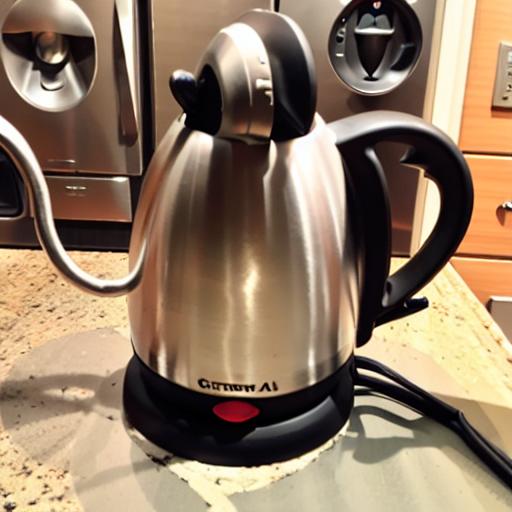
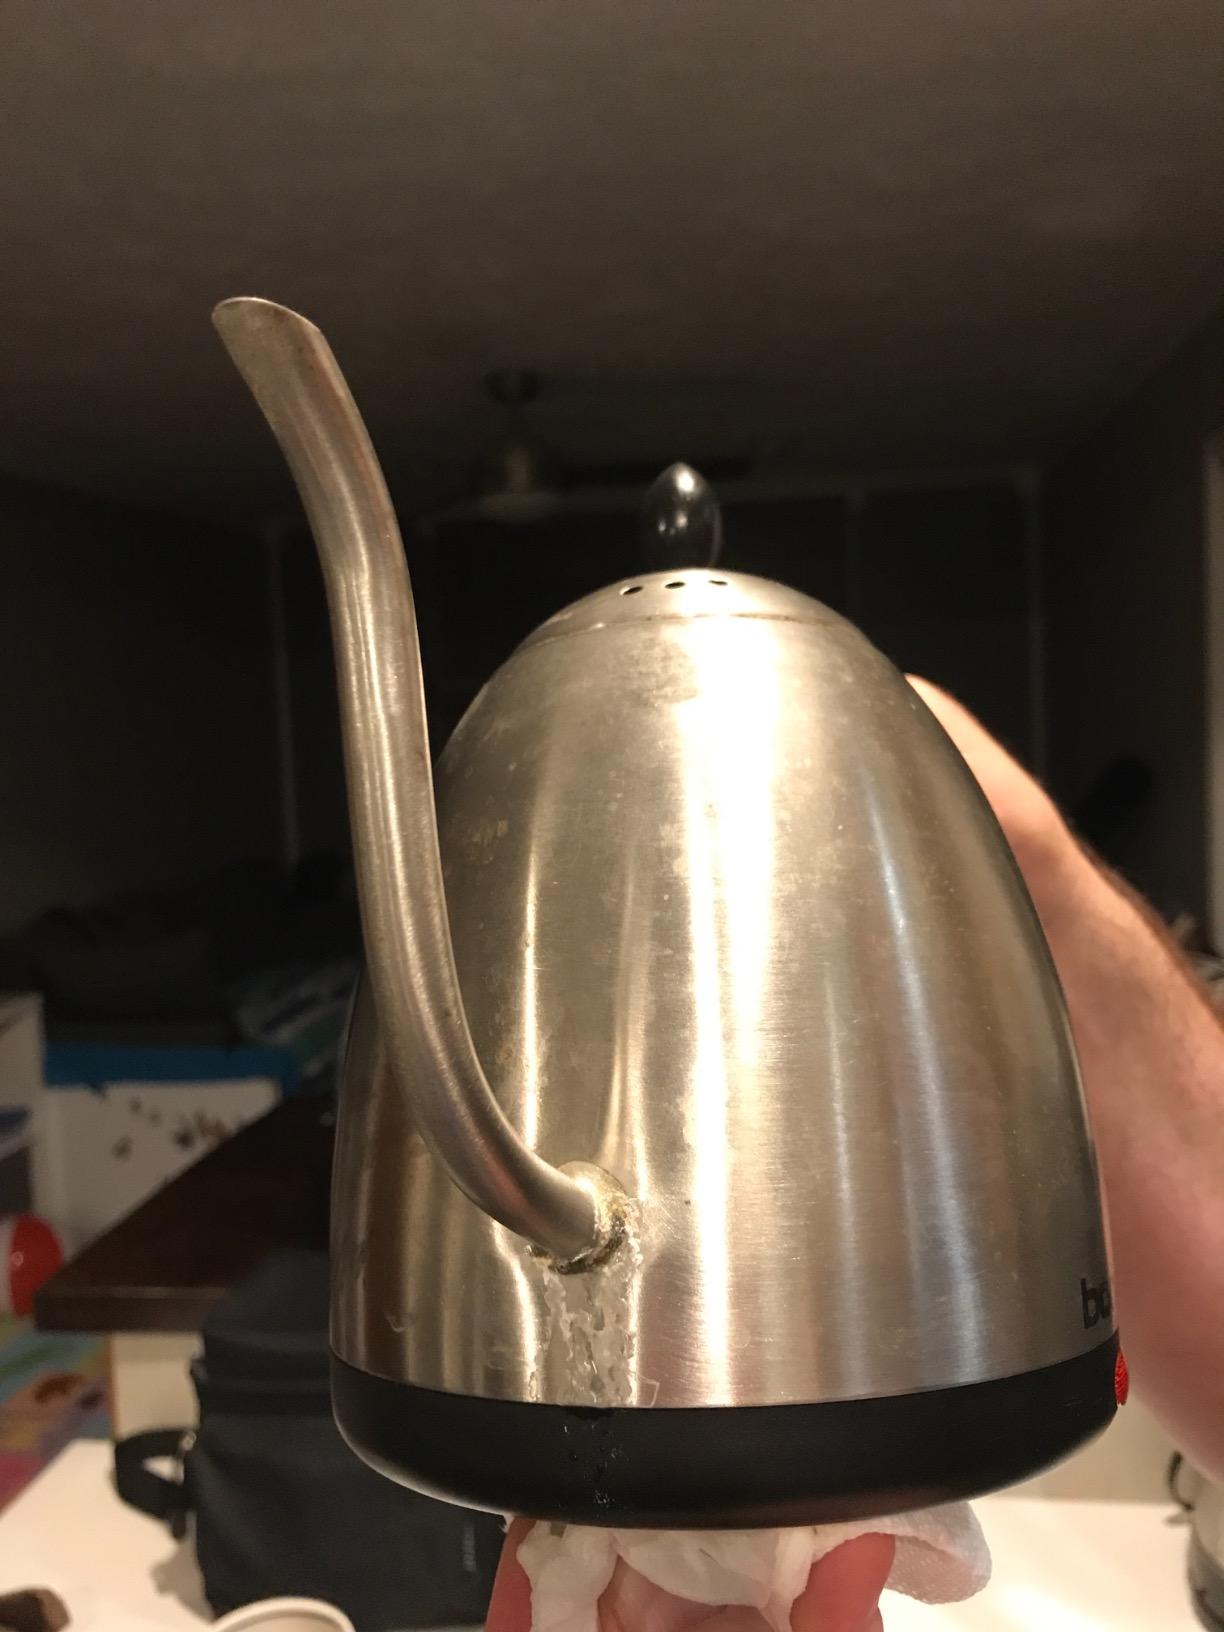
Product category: items_kettle
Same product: no